Riau-Lingga Sultanate

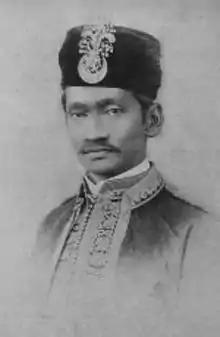
A picture Sultan Abdul Rahman II (1890–1911) shows him with a headdress with a crescent and five-pointed star from which a lily-shaped ornament rises. The crescent and star symbolise "Head of State" as the crescent is the Islamic emblem of state, and the star the emblem of a (Muslim) ruler.

The Riau Sultanate had an unusual division of authority at its heart. The Sultan, who was a Malay, acted as Head of State while the "Dipertuan Muda/Yamtuan Muda" (deputy ruler or Viceroy), a position held by the Bugis ruling elite, served as the Head of Government. (Following the partition of Johor-Riau, the position of Yang Dipertuan Muda was retained only in the Riau-Lingga Sultanate and not in Johor).